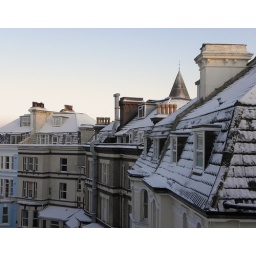
The snow capped buildings outside our back bedroom window, bathed in winter sunlight.